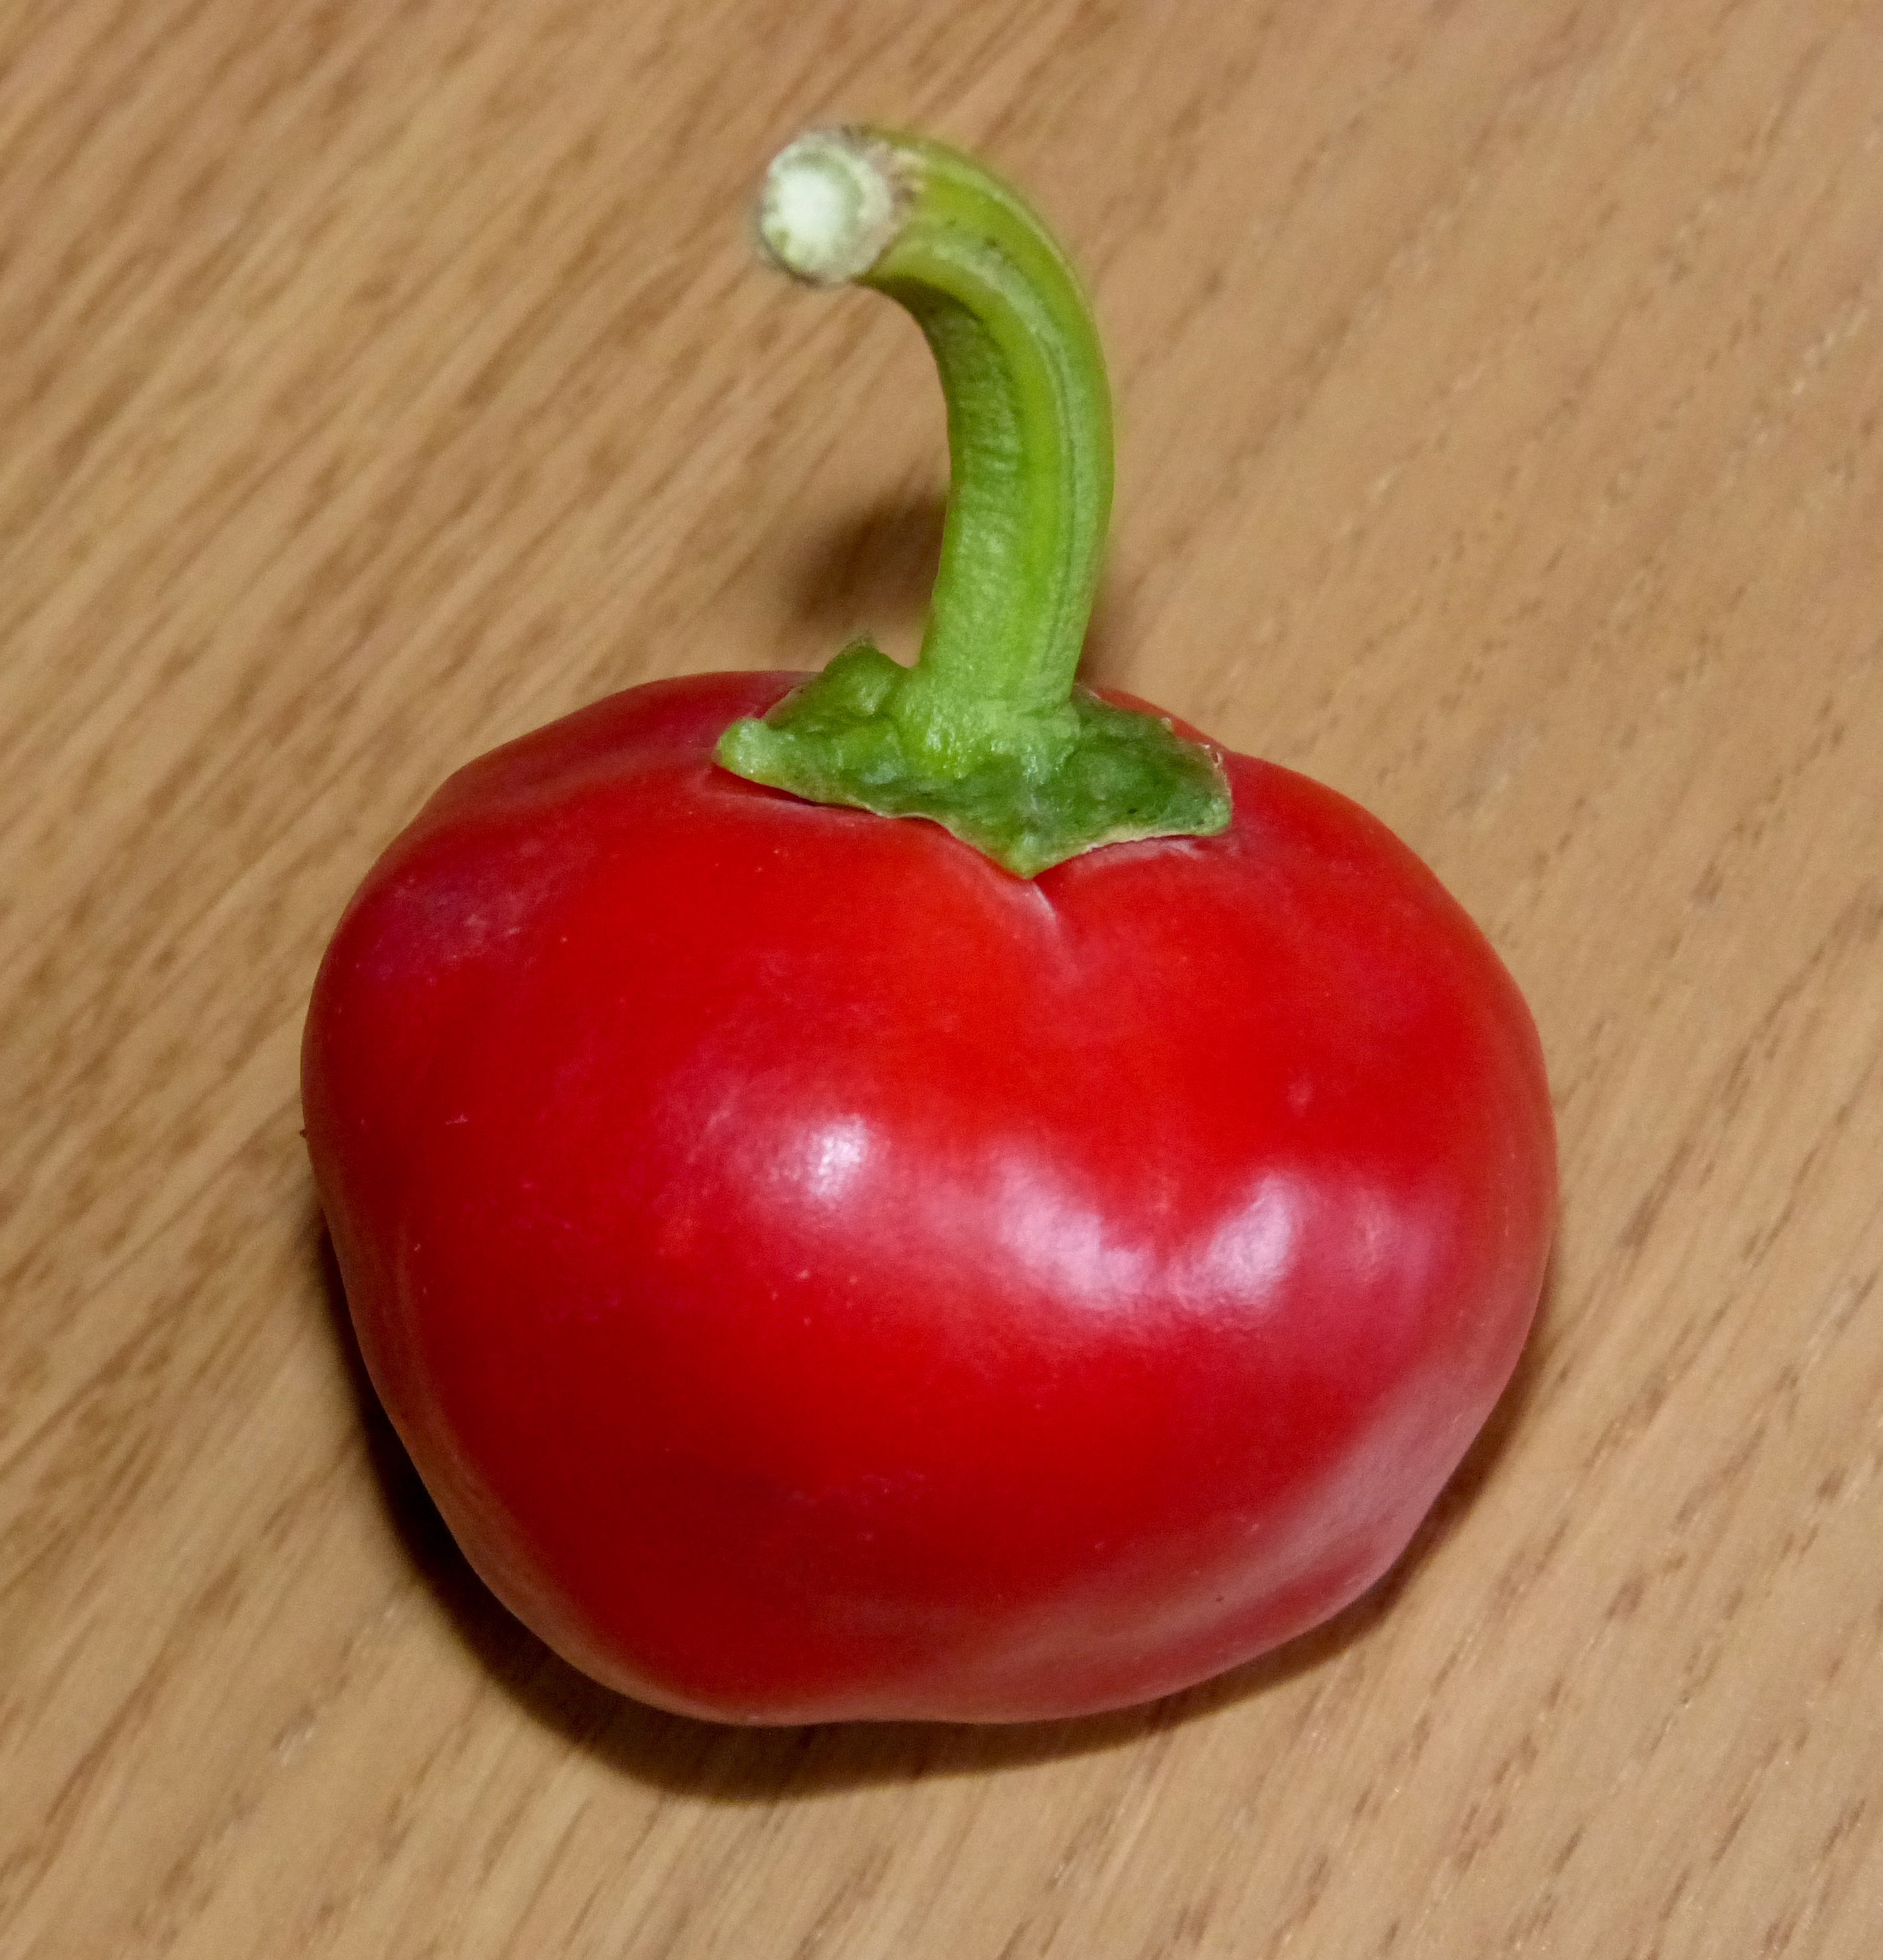
plant, fruit, food, pepper, produce, vegetable, tomato, vegetables, spices, peppers, bell pepper, nora, flowering plant, land plant, potato and tomato genus, bell peppers and chili peppers, pimiento